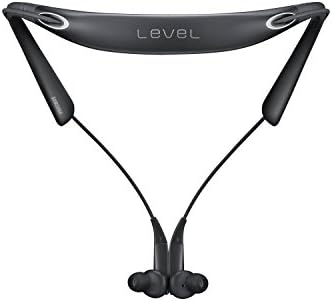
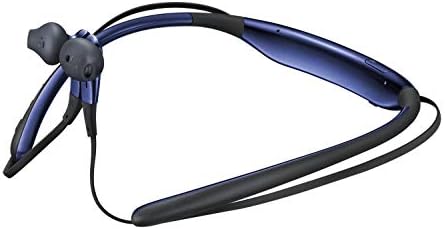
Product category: headphones
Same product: no